Viglen

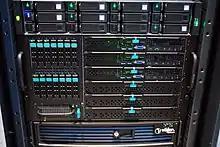

The company was formed in 1975, by Vigen Boyadjian. During the 1980s, the company specialised in direct sales through multi page advertisements in leading computer magazines, catering particularly, but not exclusively, to owners of Acorn computers.